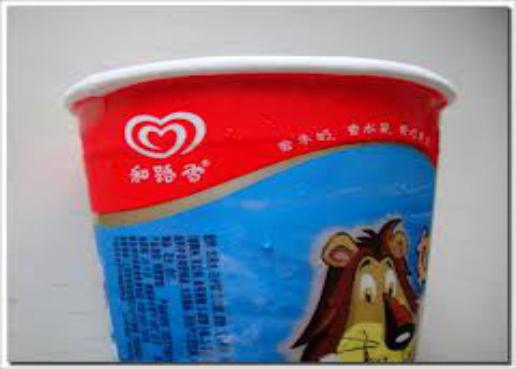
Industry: Food